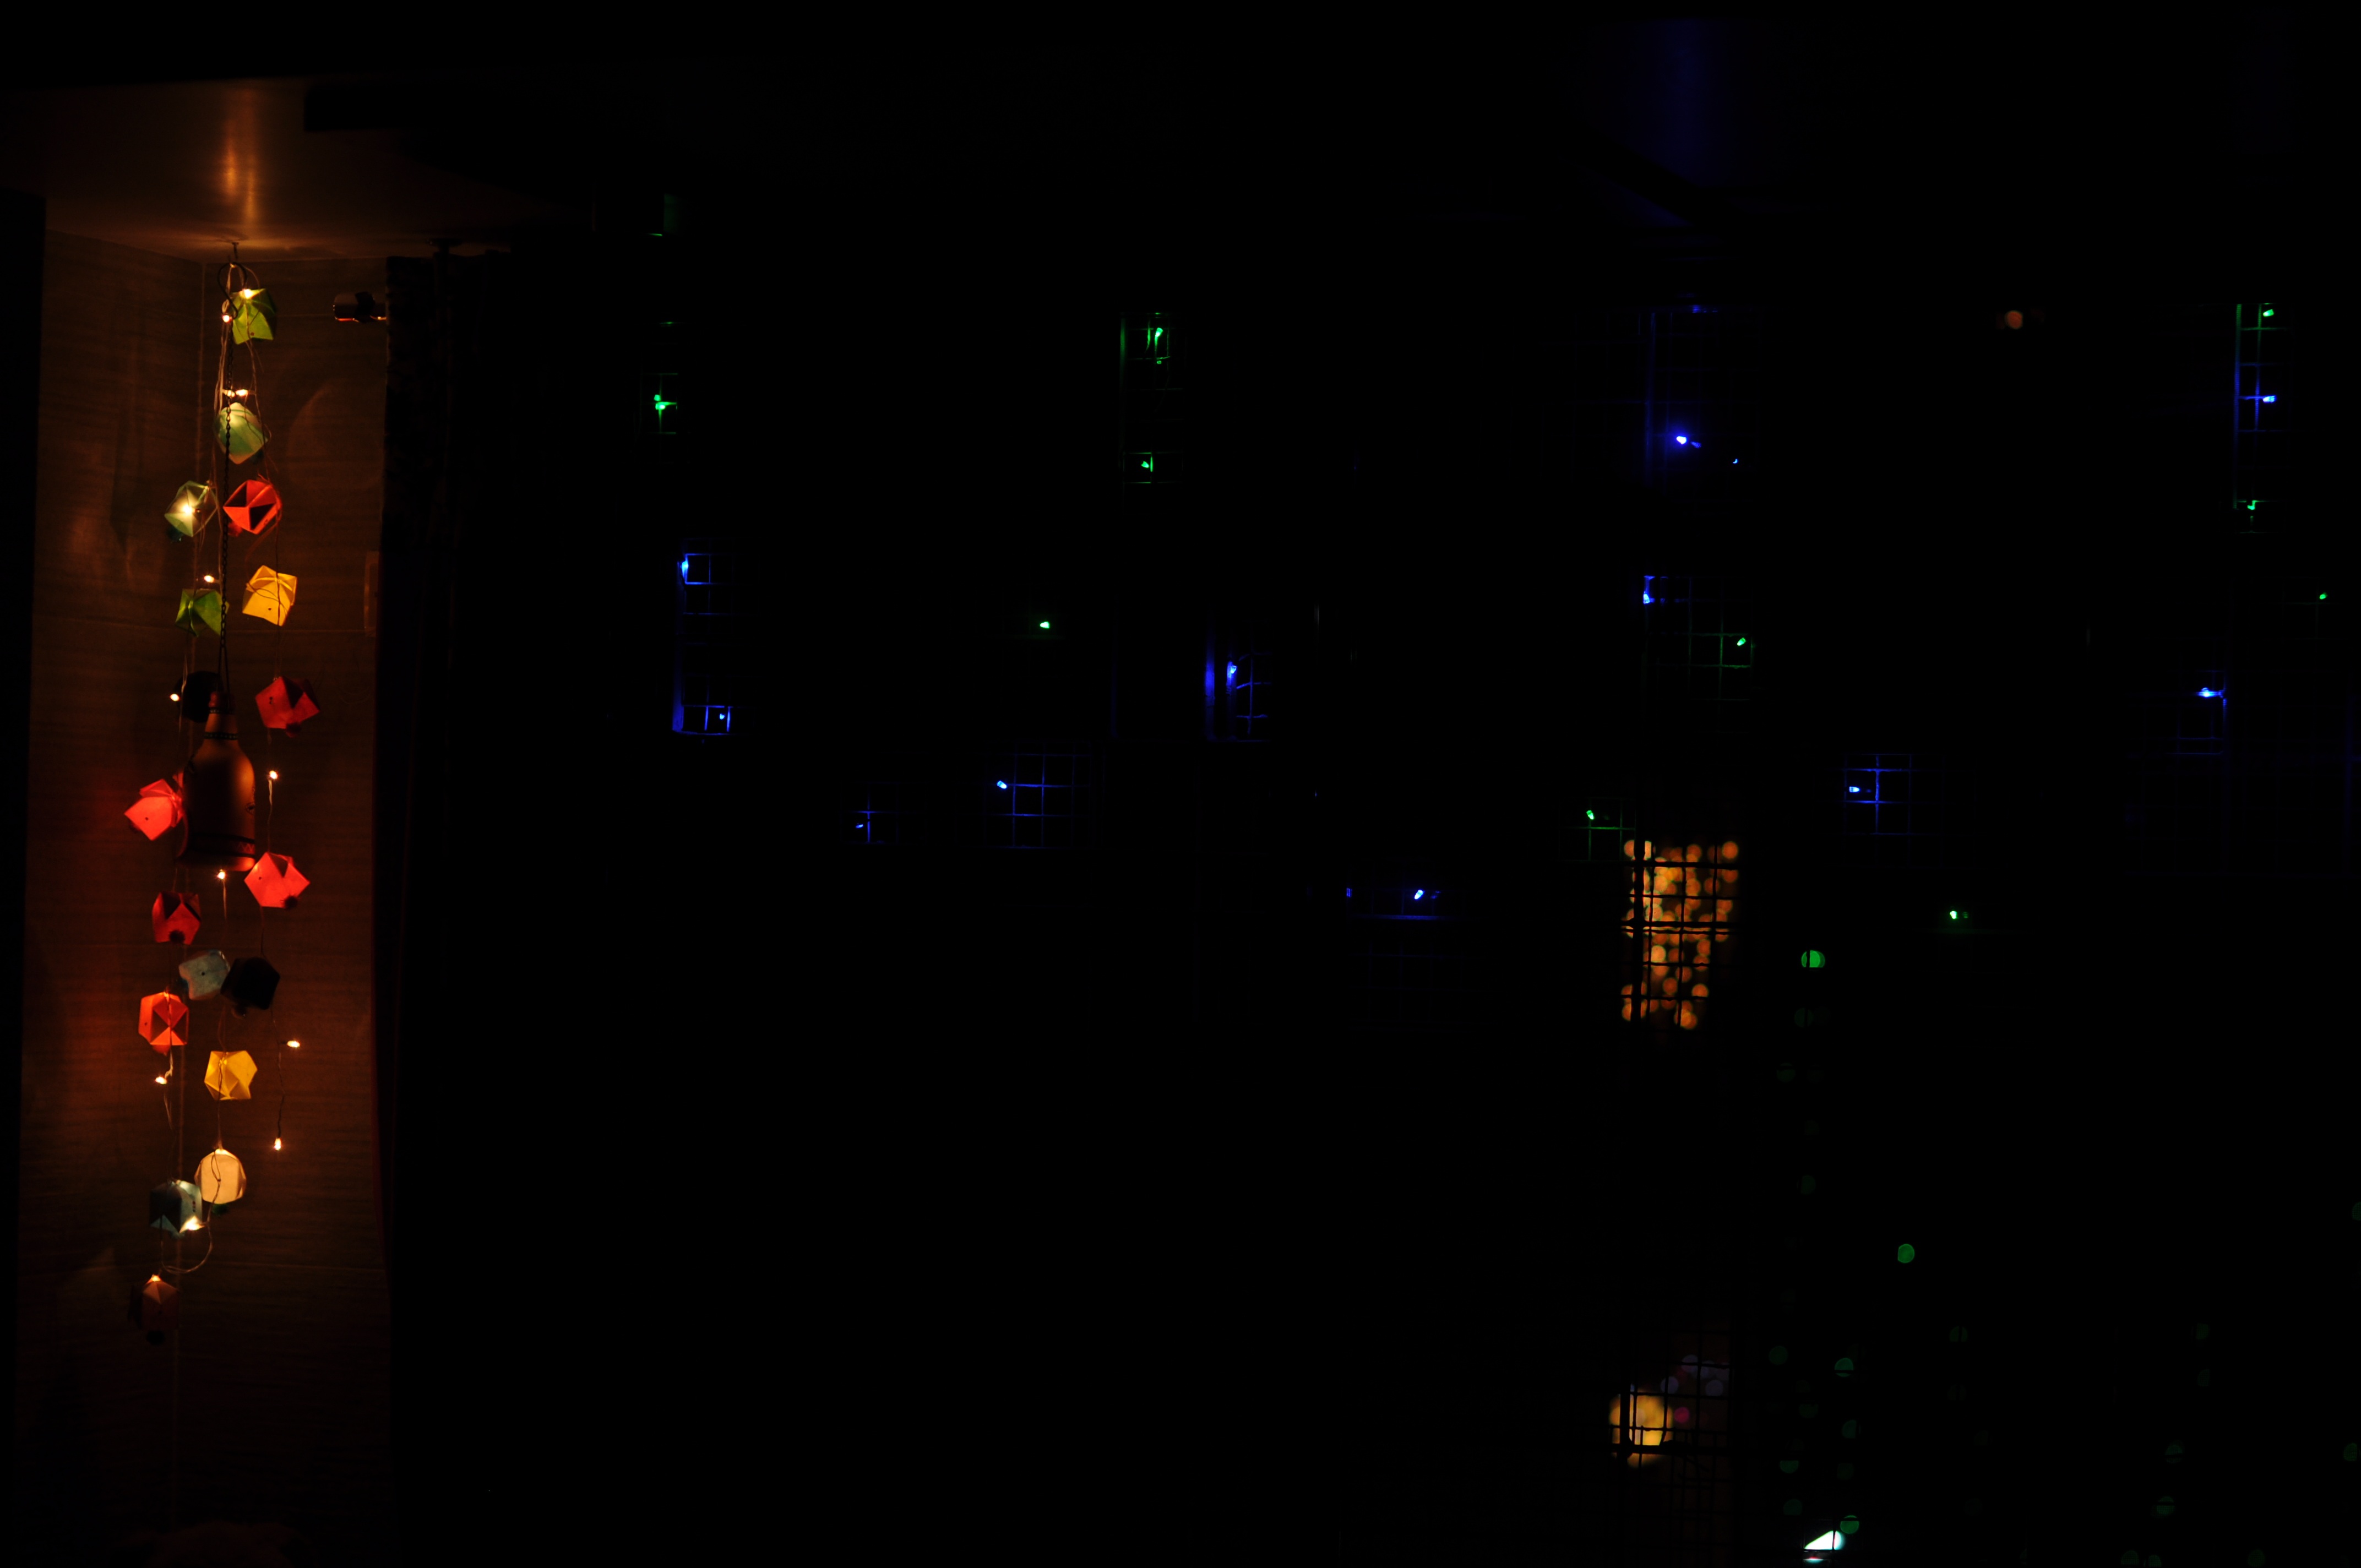
light, night, star, darkness, lighting, christmas decoration, christmas lights